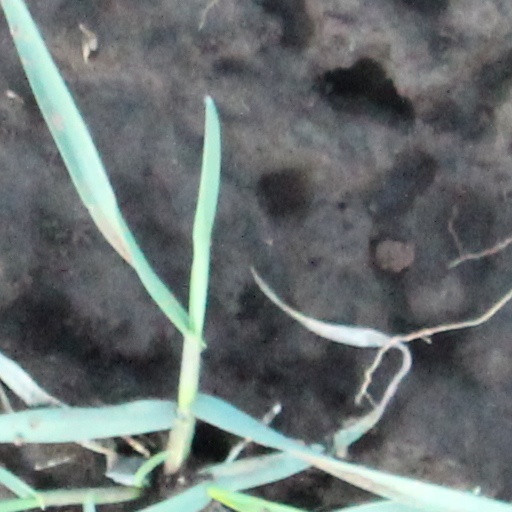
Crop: wheat